Jan Frans Eliaerts

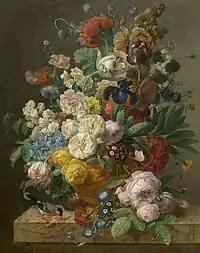
"Bouquet of Flowers in a Sculpted Vase", now in the Royal Museum of Fine Arts, Antwerp

Jan Frans Eliaerts (30 December 1761 - 17 May 1848) was a Flemish painter of animals, flowers, and fruit who migrated to France where he was active most of his life.